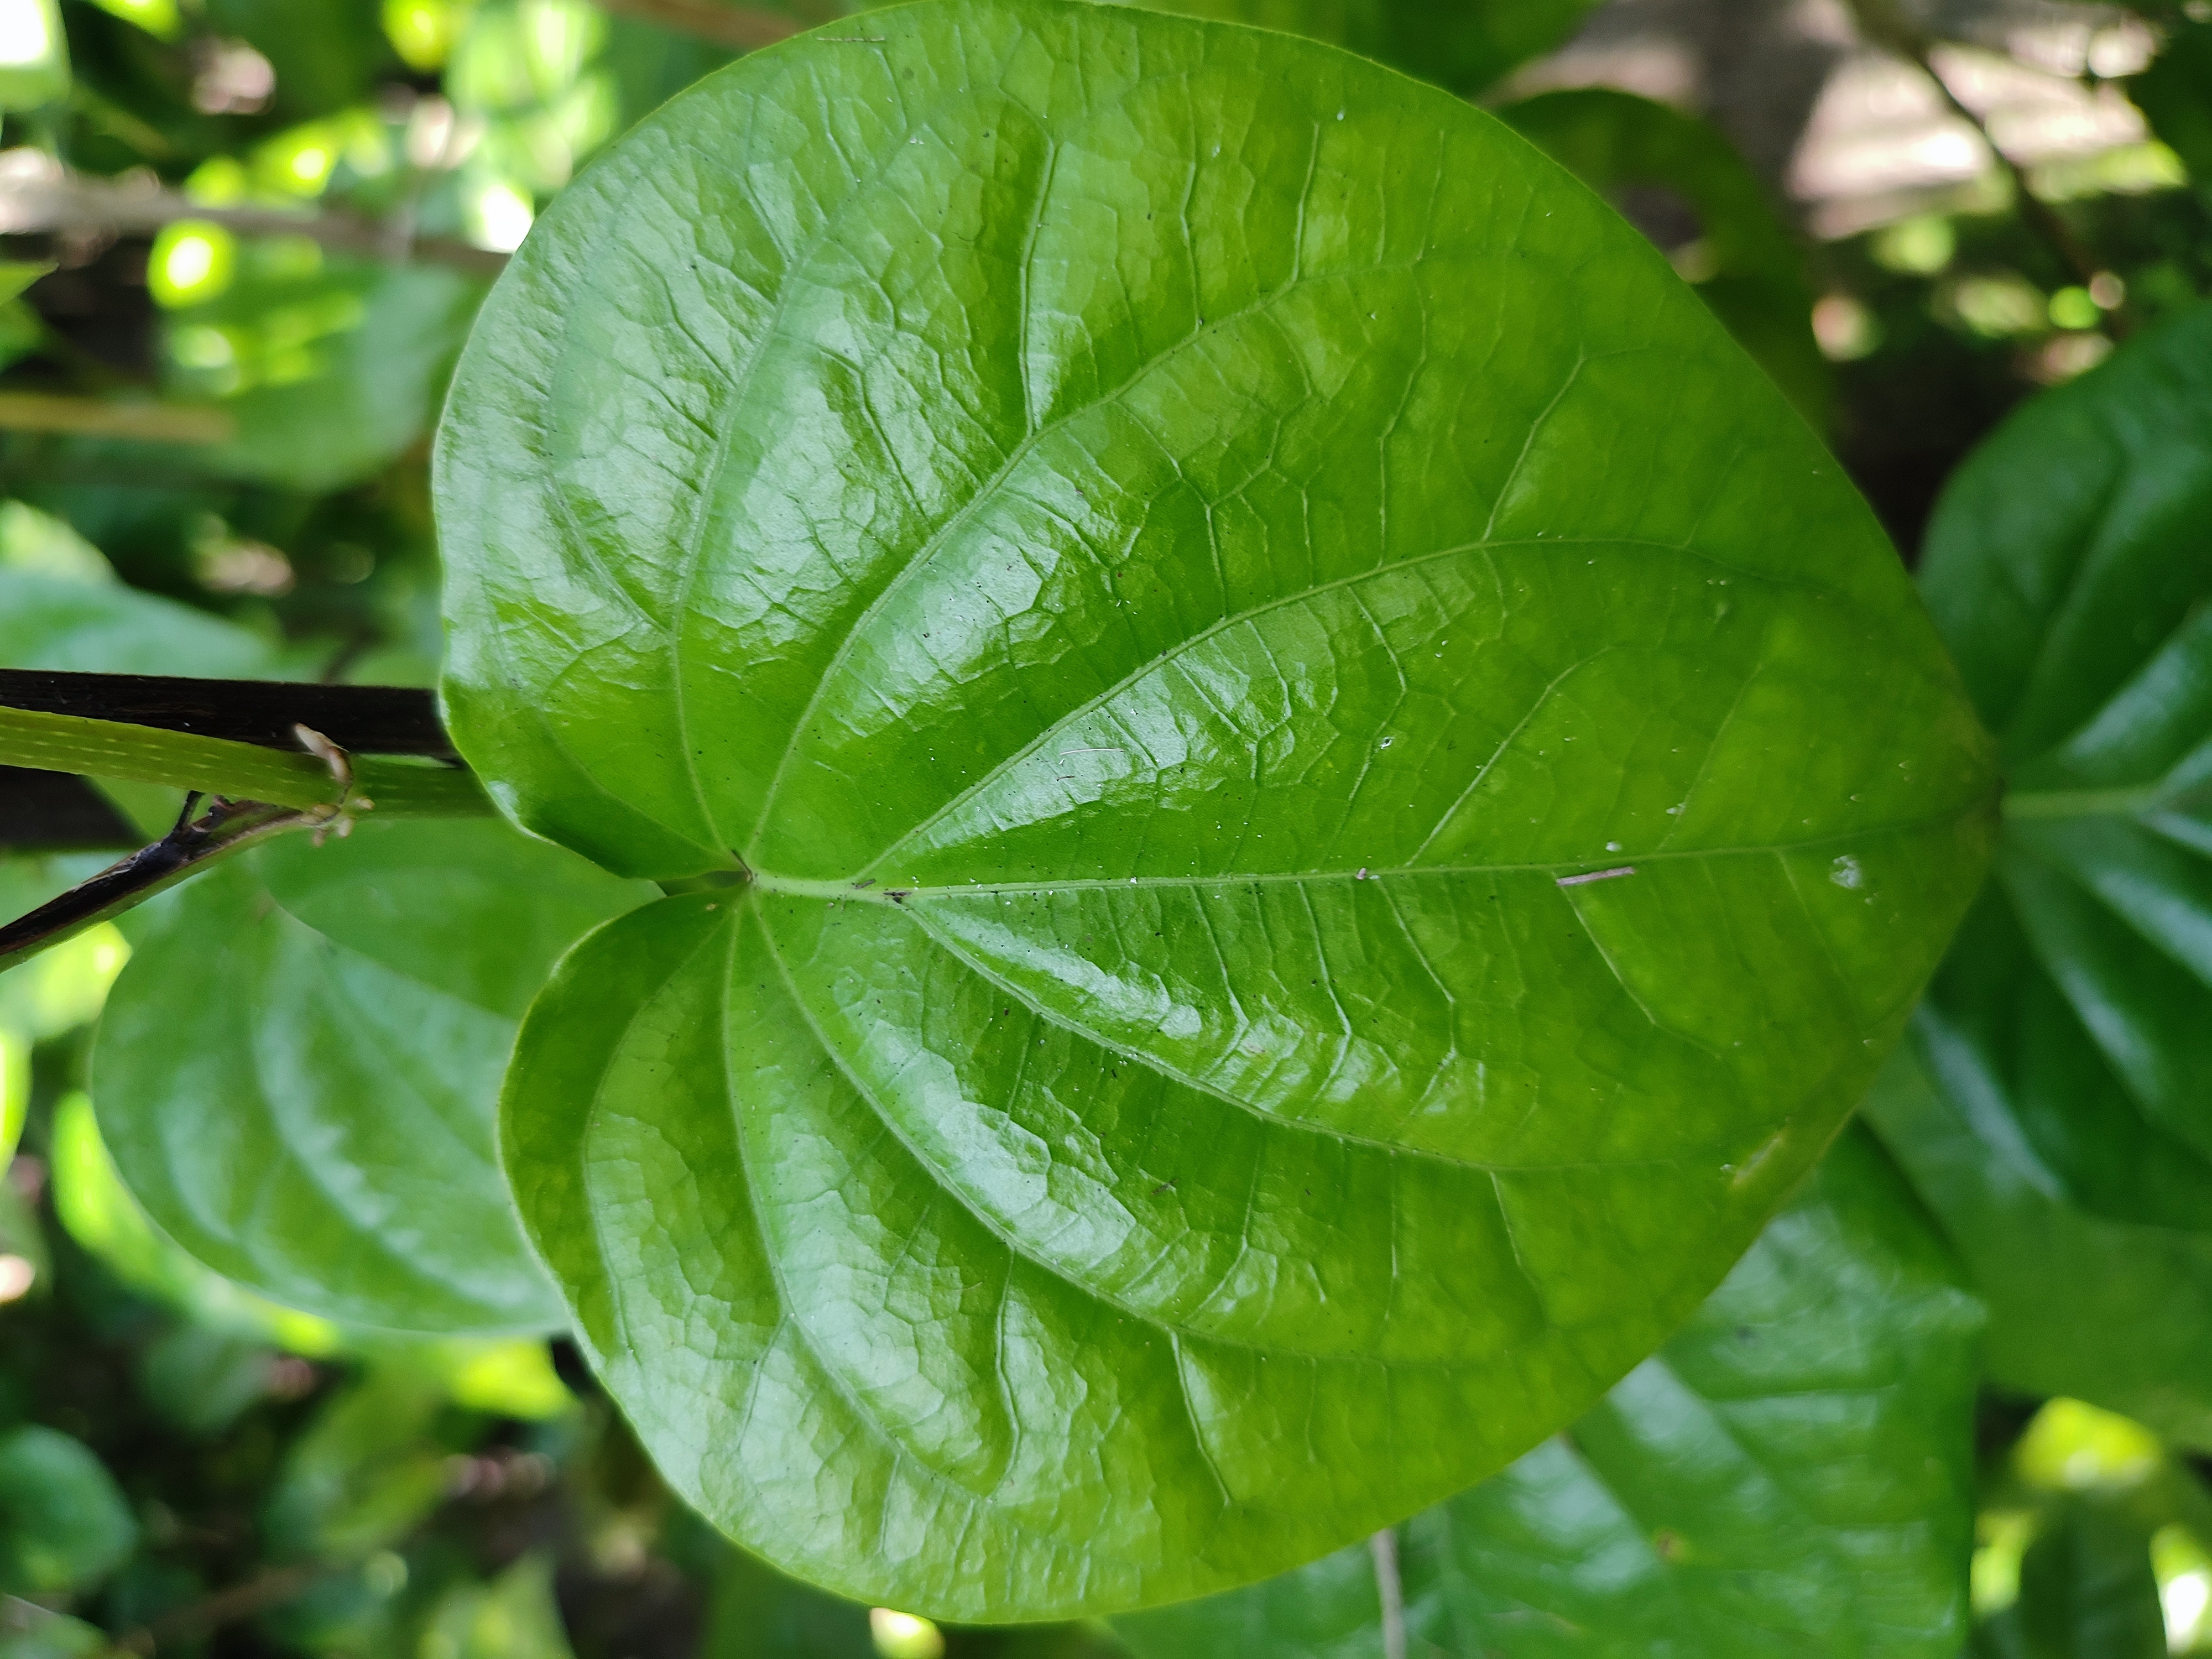
Label: Healthy_Leaf